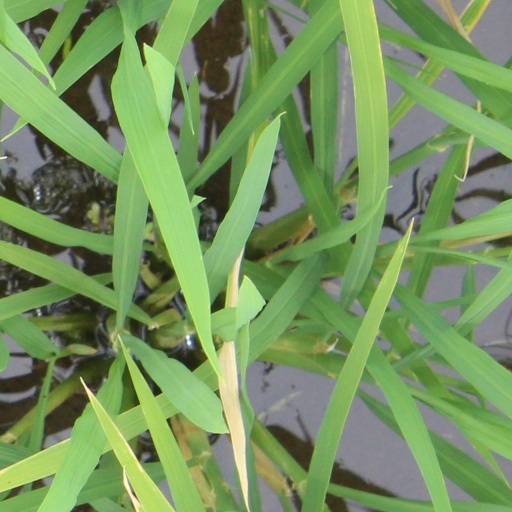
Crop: rice